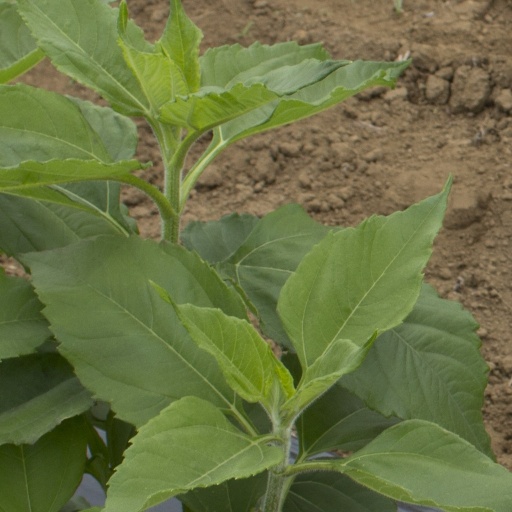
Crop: Jerusalem artichoke